Eric Hosmer

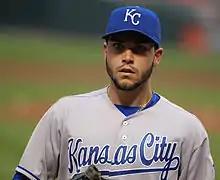
Hosmer with the Royals in 2011

The Royals recalled Hosmer on May 5, 2011. Veteran catcher Jason Kendall was moved to the 60-day disabled list to make space for Hosmer on the 40-man roster. He made his MLB debut at first base the following day against Oakland Athletics starter Gio González, replacing Kila Ka'aihue. Prior to his debut, Hosmer was being touted by journalists as a "super-prospect" and the "most-hyped" rookie to debut for the Royals since Bo Jackson. The Royals promoted Hosmer before a mid-June deadline in which the Royals could have avoided salary arbitration for an extra year. Hosmer went hitless in two at-bats, striking out twice. He also walked twice and stole a base in a 3–2 loss as the Royals had the second biggest crowd of the season.